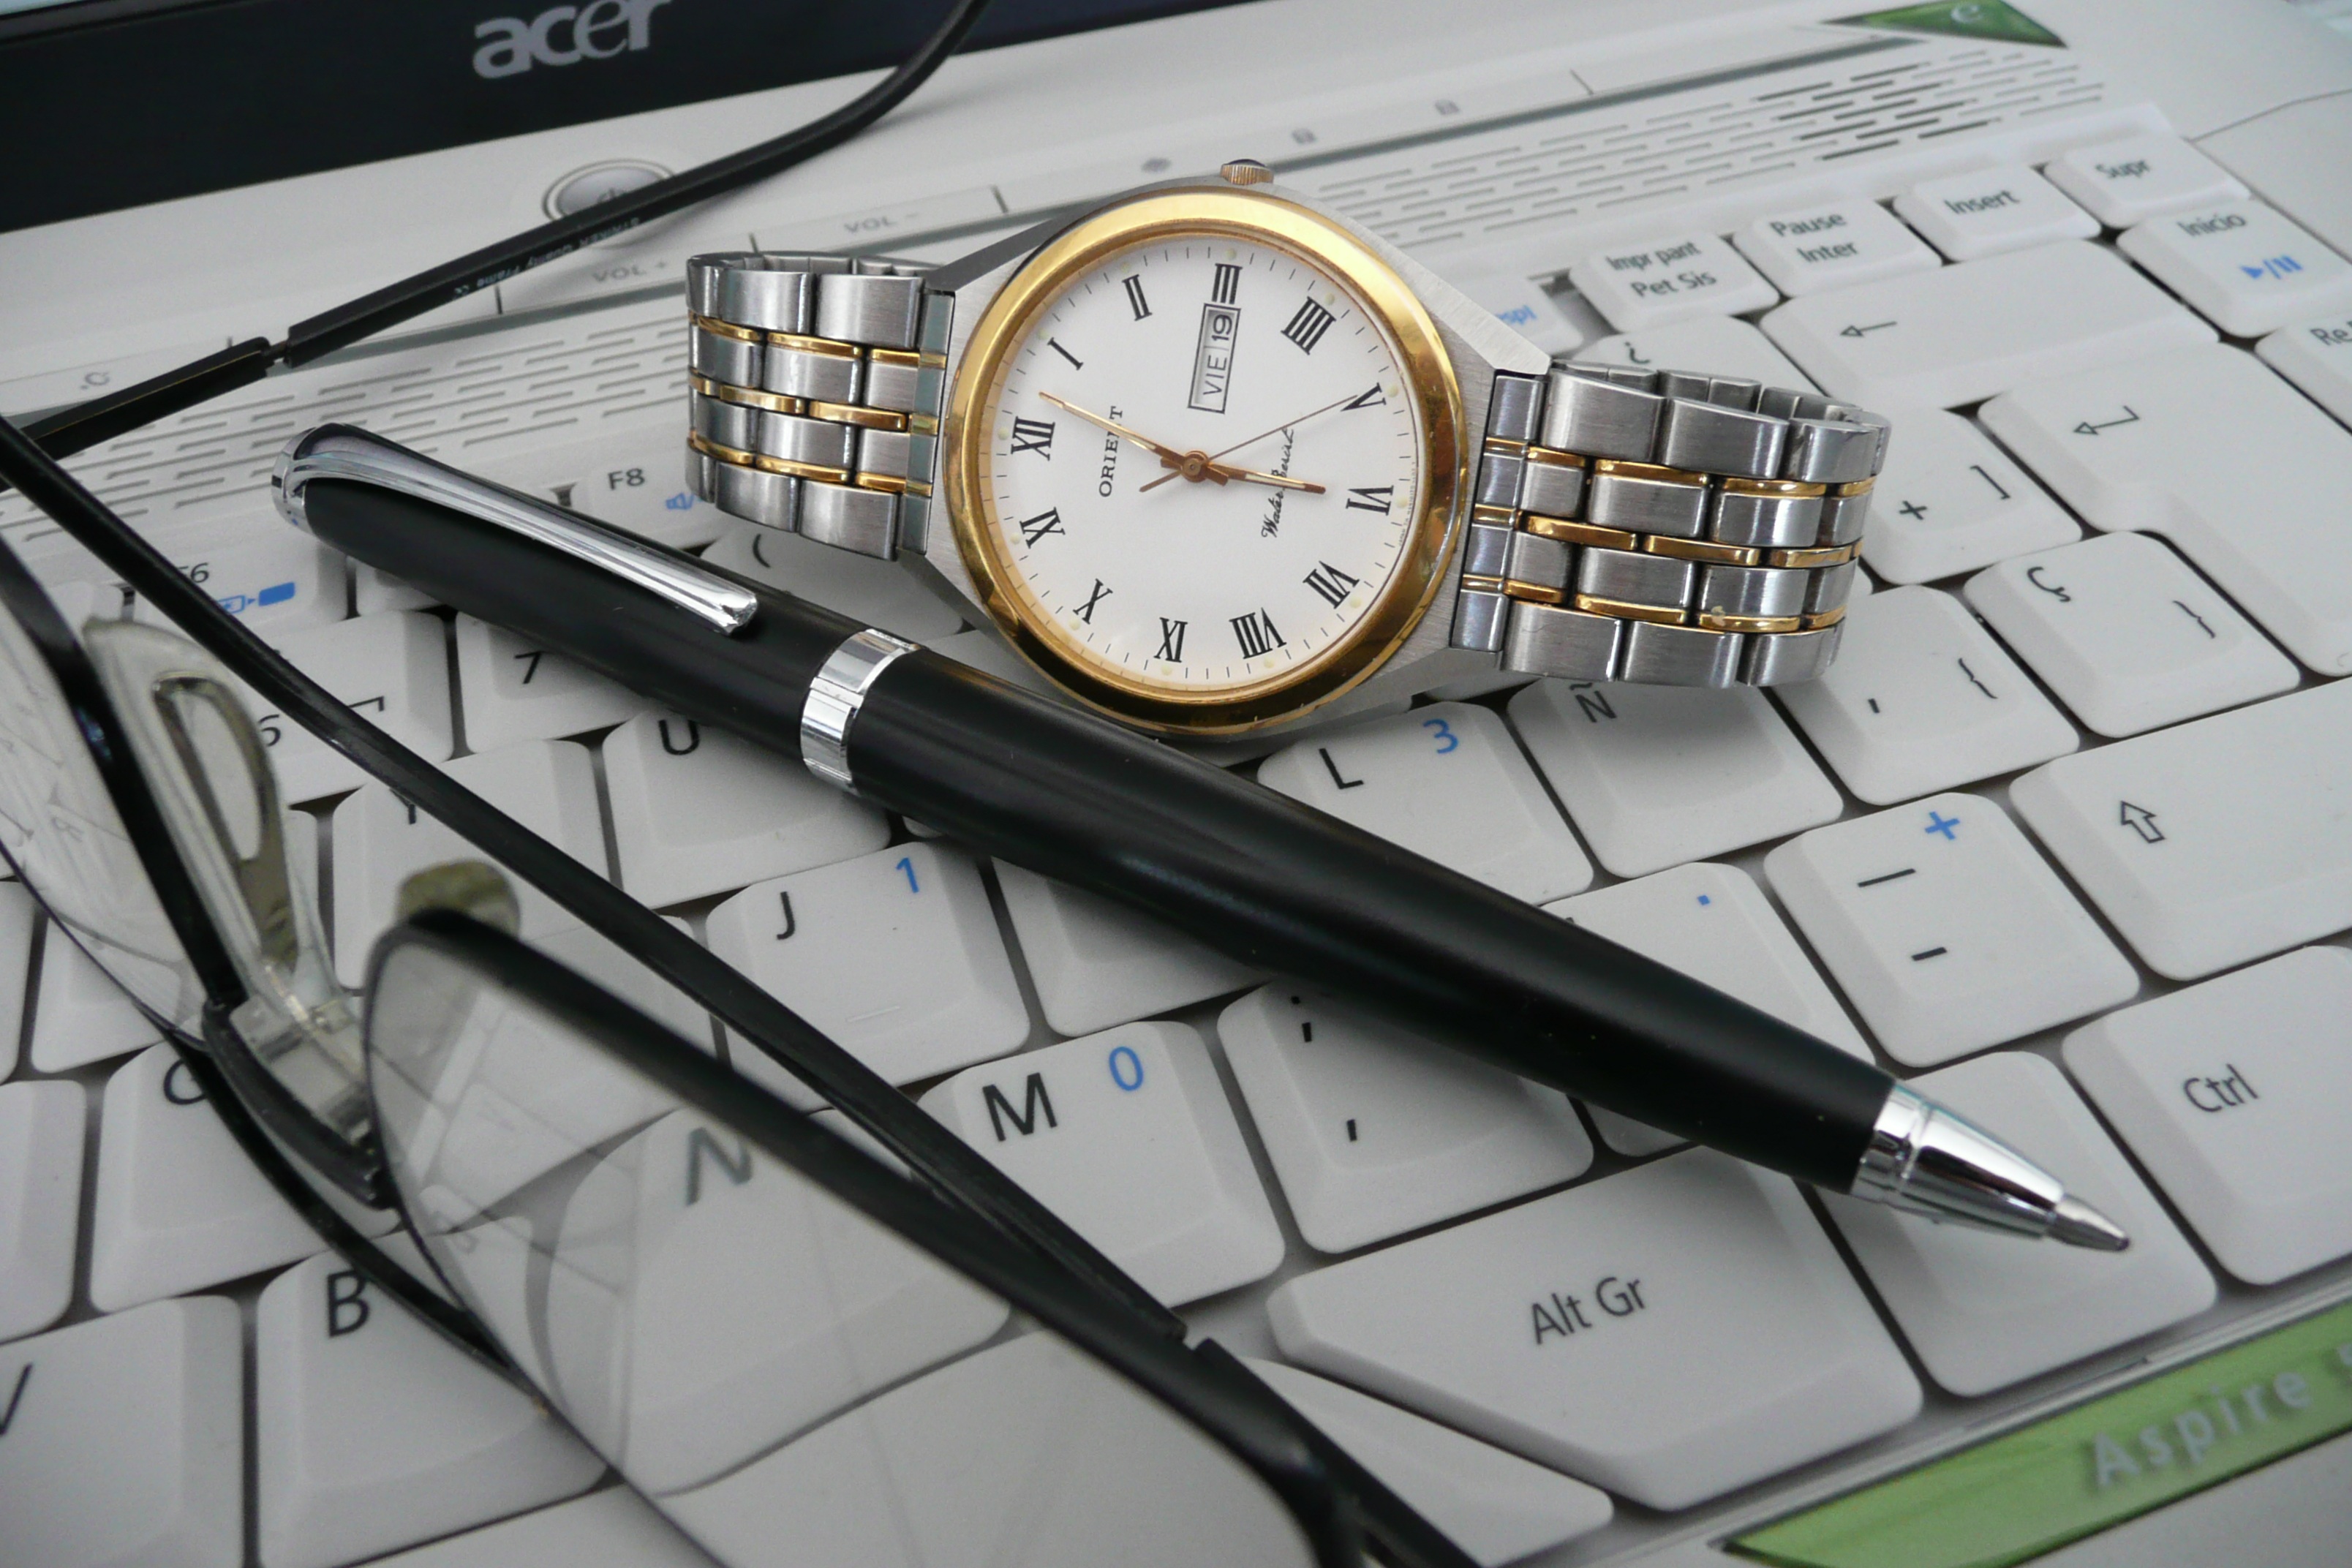
watch, hand, clock, artistic, product, art, glasses, product design, measuring instrument